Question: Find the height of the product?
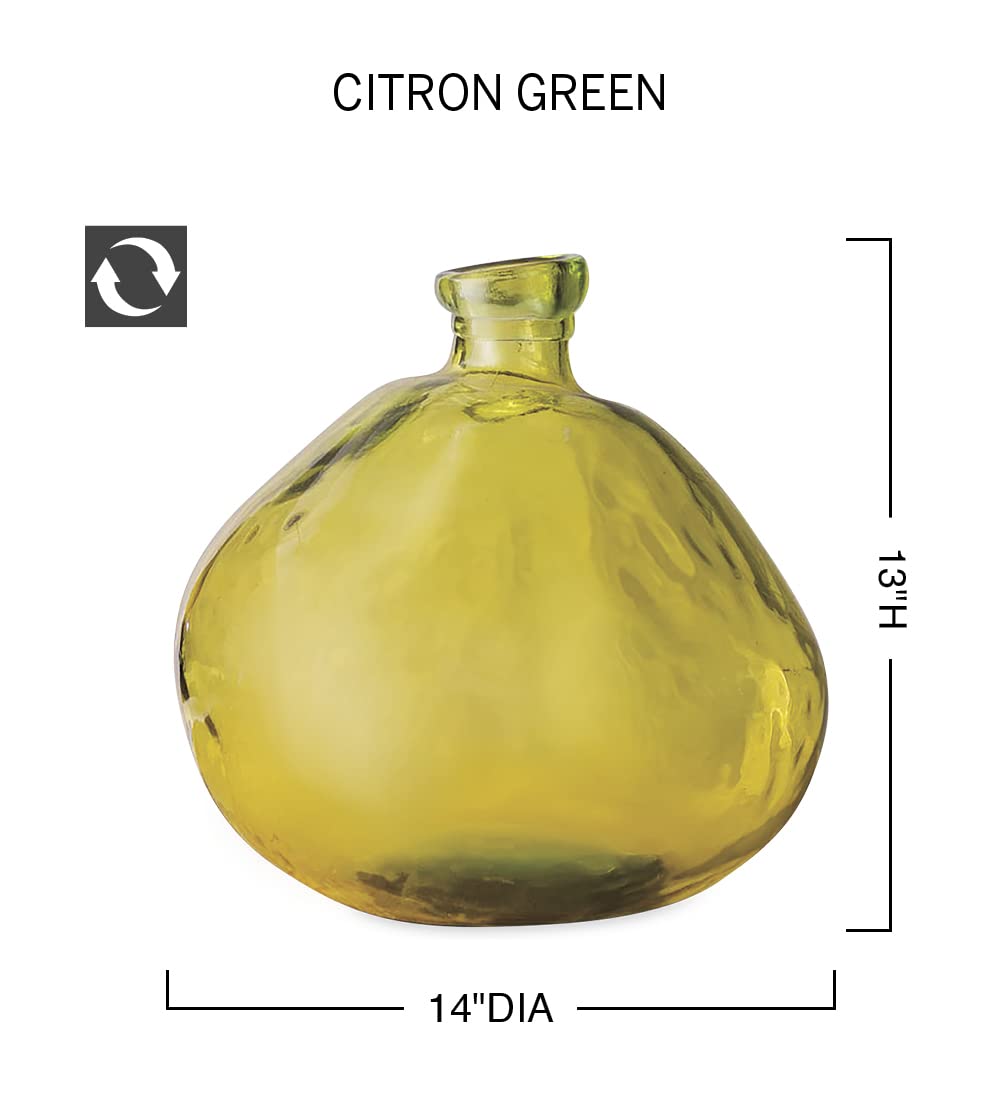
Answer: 13.0 inch